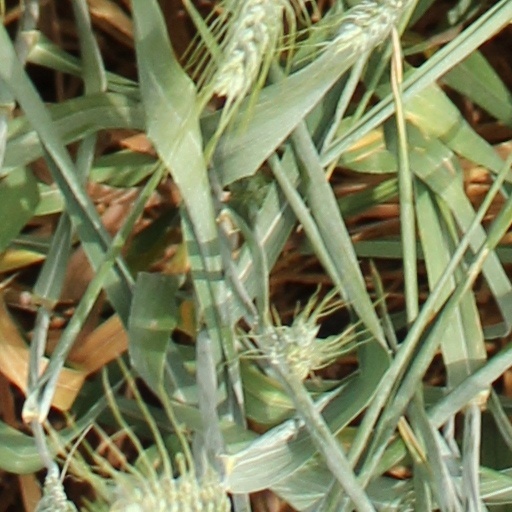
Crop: wheat